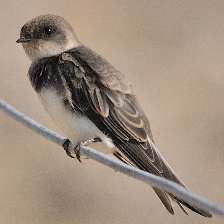
Species: SAND MARTIN
Scientific name: RIPARIA RIPARIA